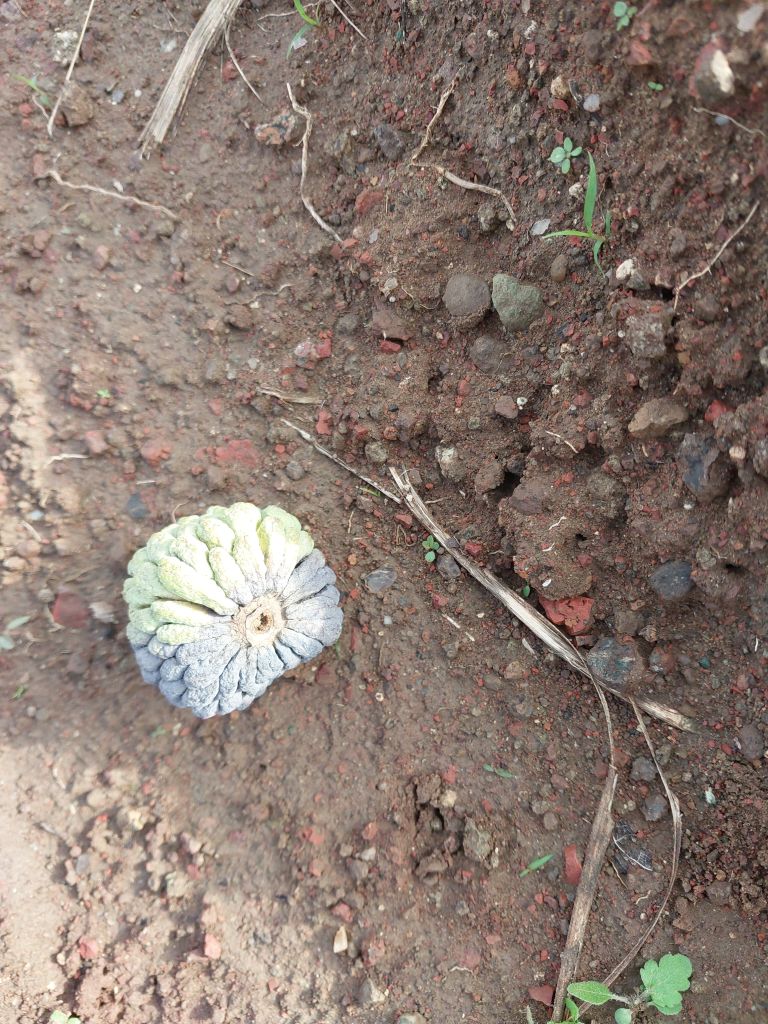
Disease label: Blank Canker